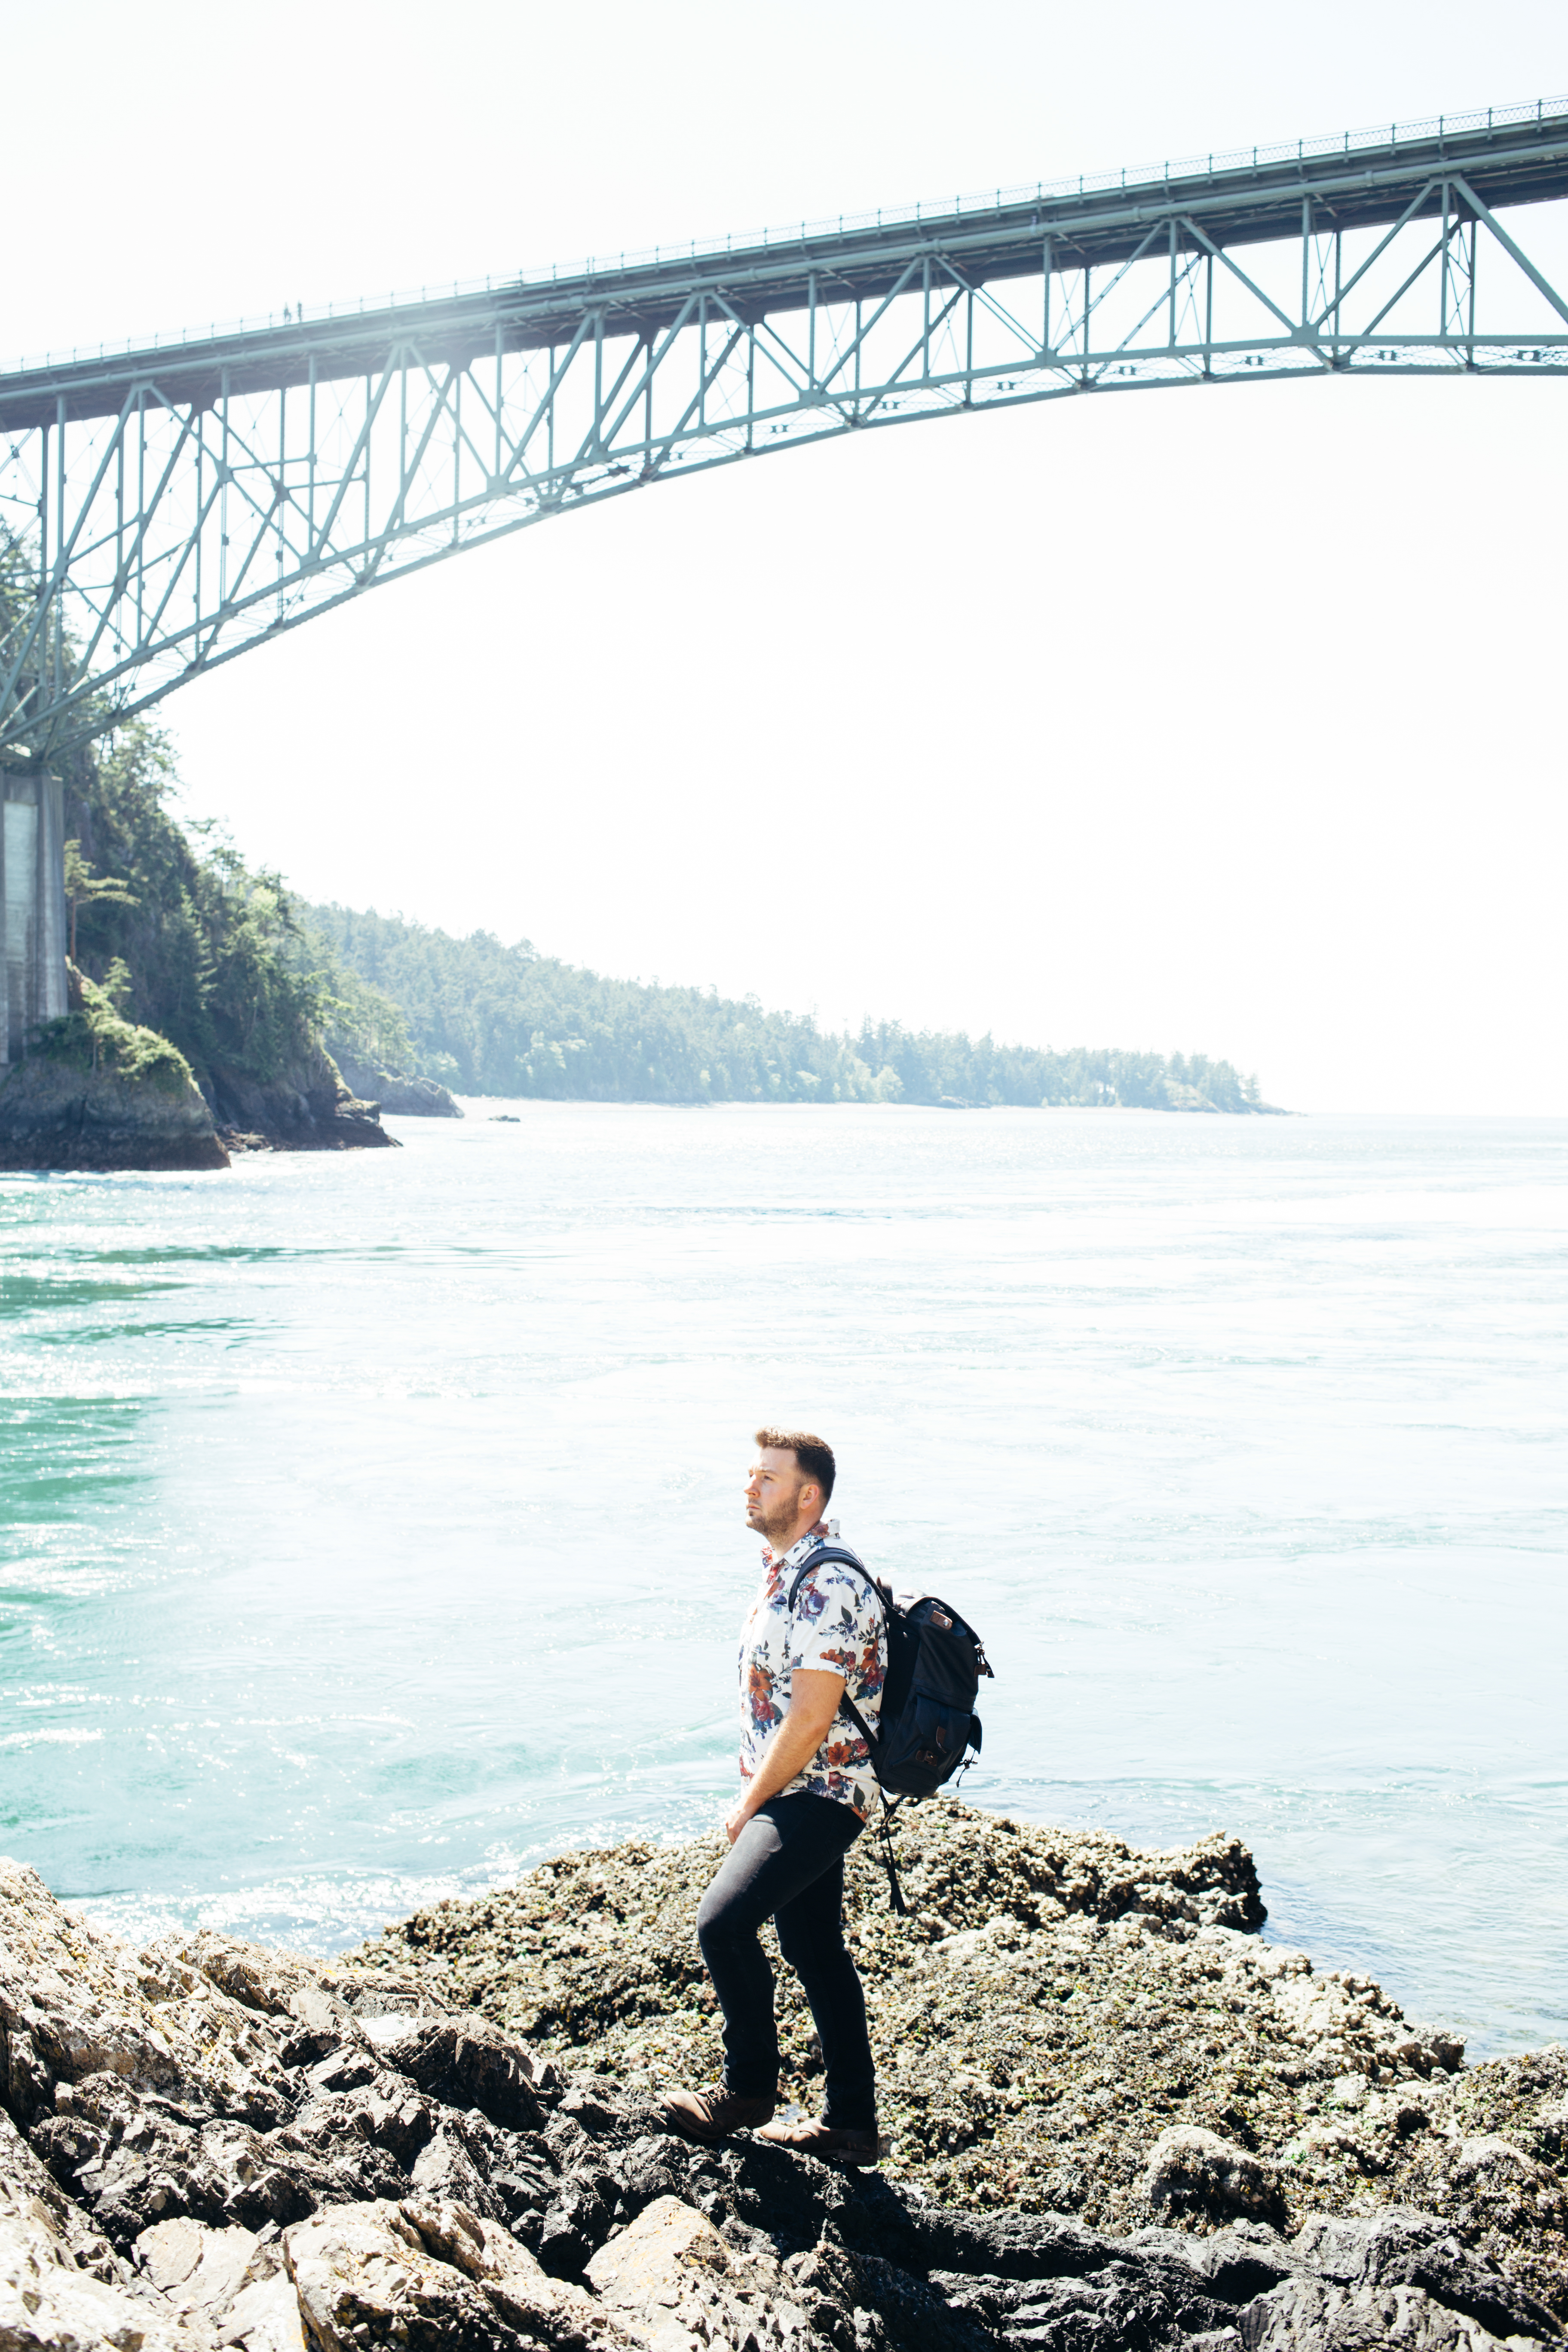
man, sea, coast, person, hiking, bridge, lake, adventure, hiker, trip, rocks, stones, wanderlust